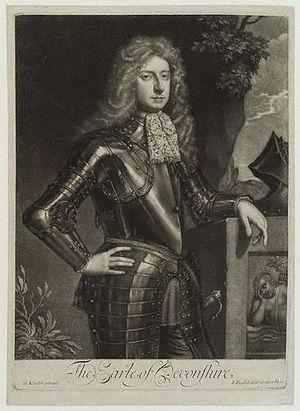
William Cavendish, né le 25 janvier 1640 et mort le 18 août 1707, est un homme d'État anglais, attaché au parti Whig. Il a porté les titres de 4ᵉ comte puis de 1ᵉʳ duc de Devonshire, et de chevalier de la Jarretière, et a été membre du Conseil privé.